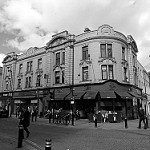
Label: B & W